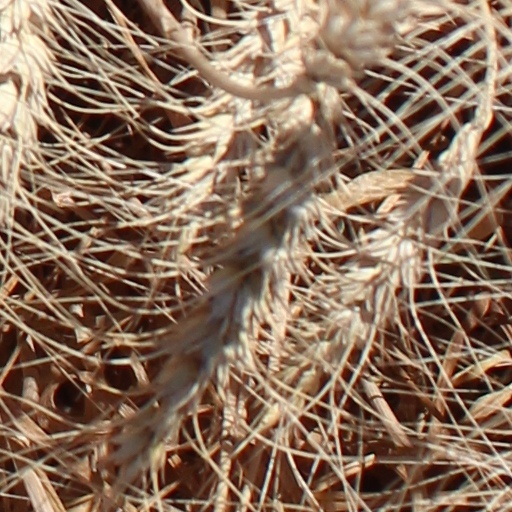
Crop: wheat